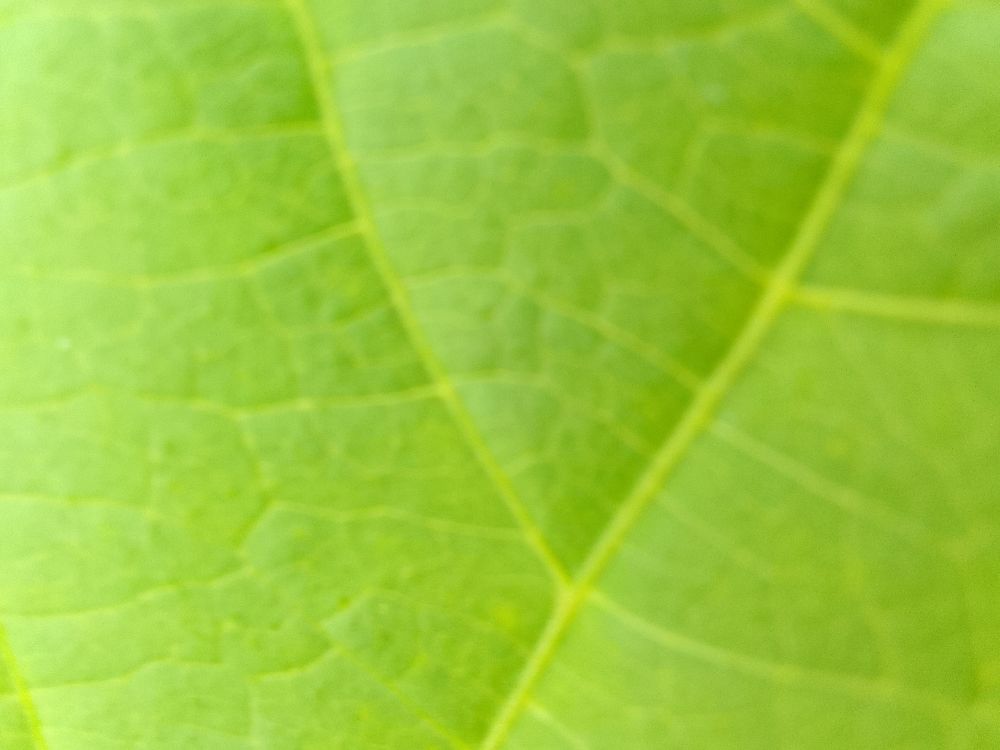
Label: healthy